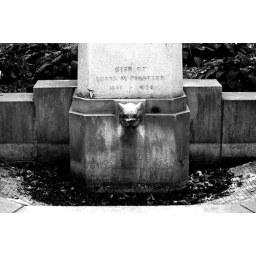
A broken down fountain for dogs and cats donated by Lotta Crabtree